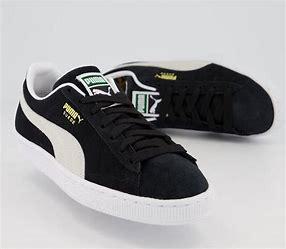
Brand: Puma
Model: Suede